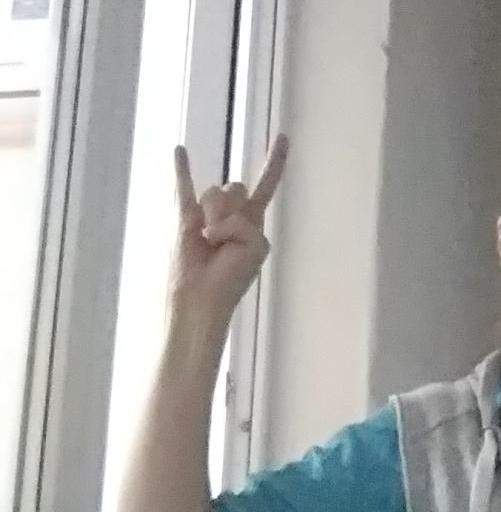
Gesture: rock